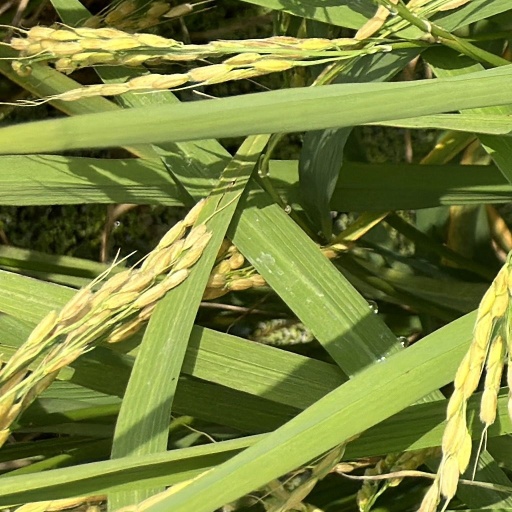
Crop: rice